825 Fifth Avenue

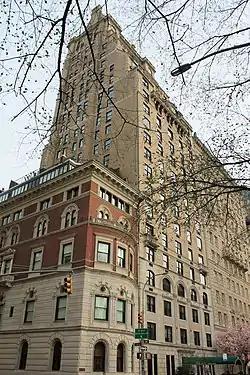
April 2021

825 Fifth Avenue is a luxury apartment building located on Fifth Avenue between East 63rd and East 64th Streets in the Lenox Hill neighborhood of Manhattan in New York City. It was built by the Paterno Brothers.